SD Unión Club

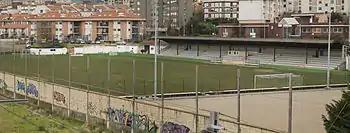
Unión Club's home stadium, Campos de Sport La Planchada

Founded in 1922 after the merger of three clubs in the city: "Astillero FC", "Selección" and "SIGVA", Unión Club ceased activities in 1936 due to the imminency of the Spanish Civil War, only returning in 1945. They first reached the Tercera División in 1960.